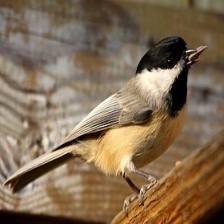
Species: BLACK-CAPPED CHICKADEE
Scientific name: POECILE ATRICAPILLUS
ImageNet parent category: chickadee